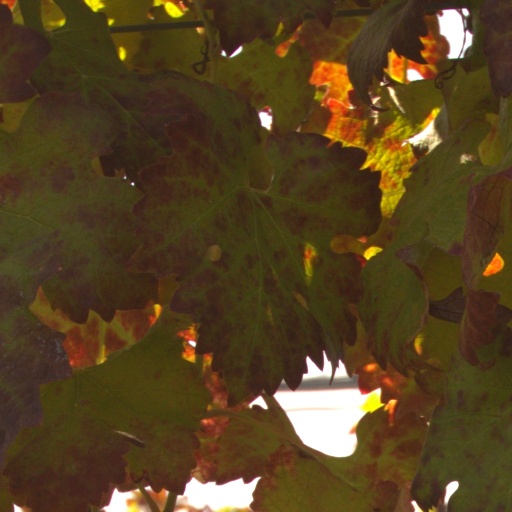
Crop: grape